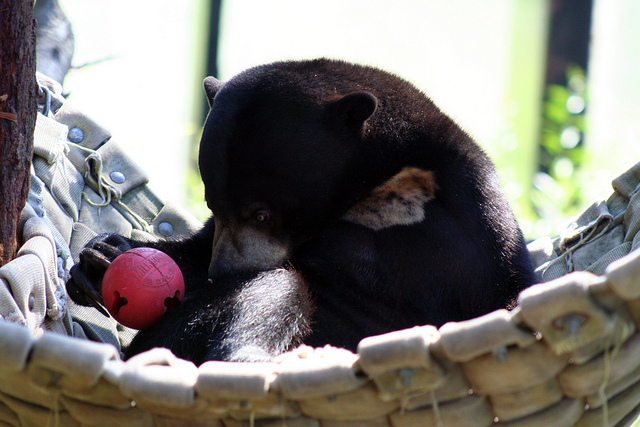
user: Given an image and a question. Answer the question in a short answer. Question: Does this bear appear playful or ferocious? Short Answer:
assistant: playful